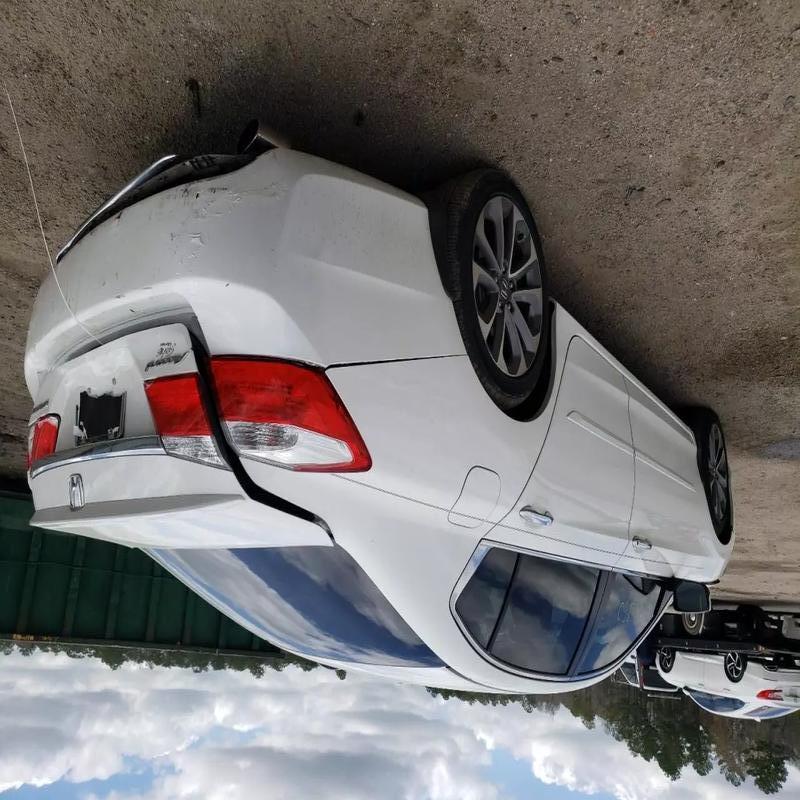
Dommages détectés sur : malle, plaque d'immatriculation arrière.
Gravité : majeur